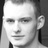
Emotion: neutral